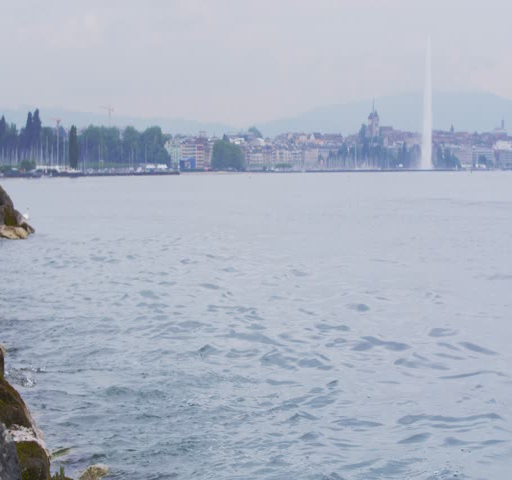
looking across the water at a harbor with town in background .